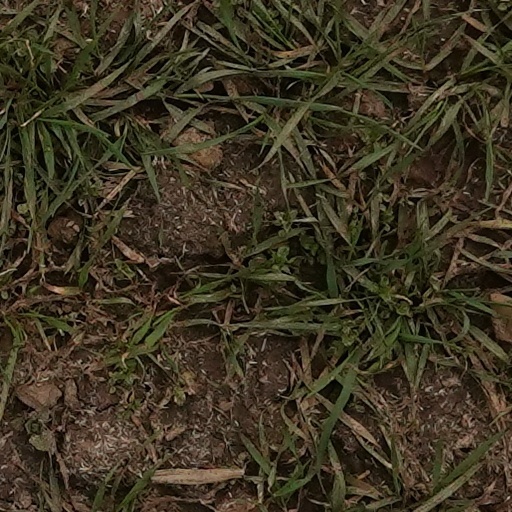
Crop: wheat